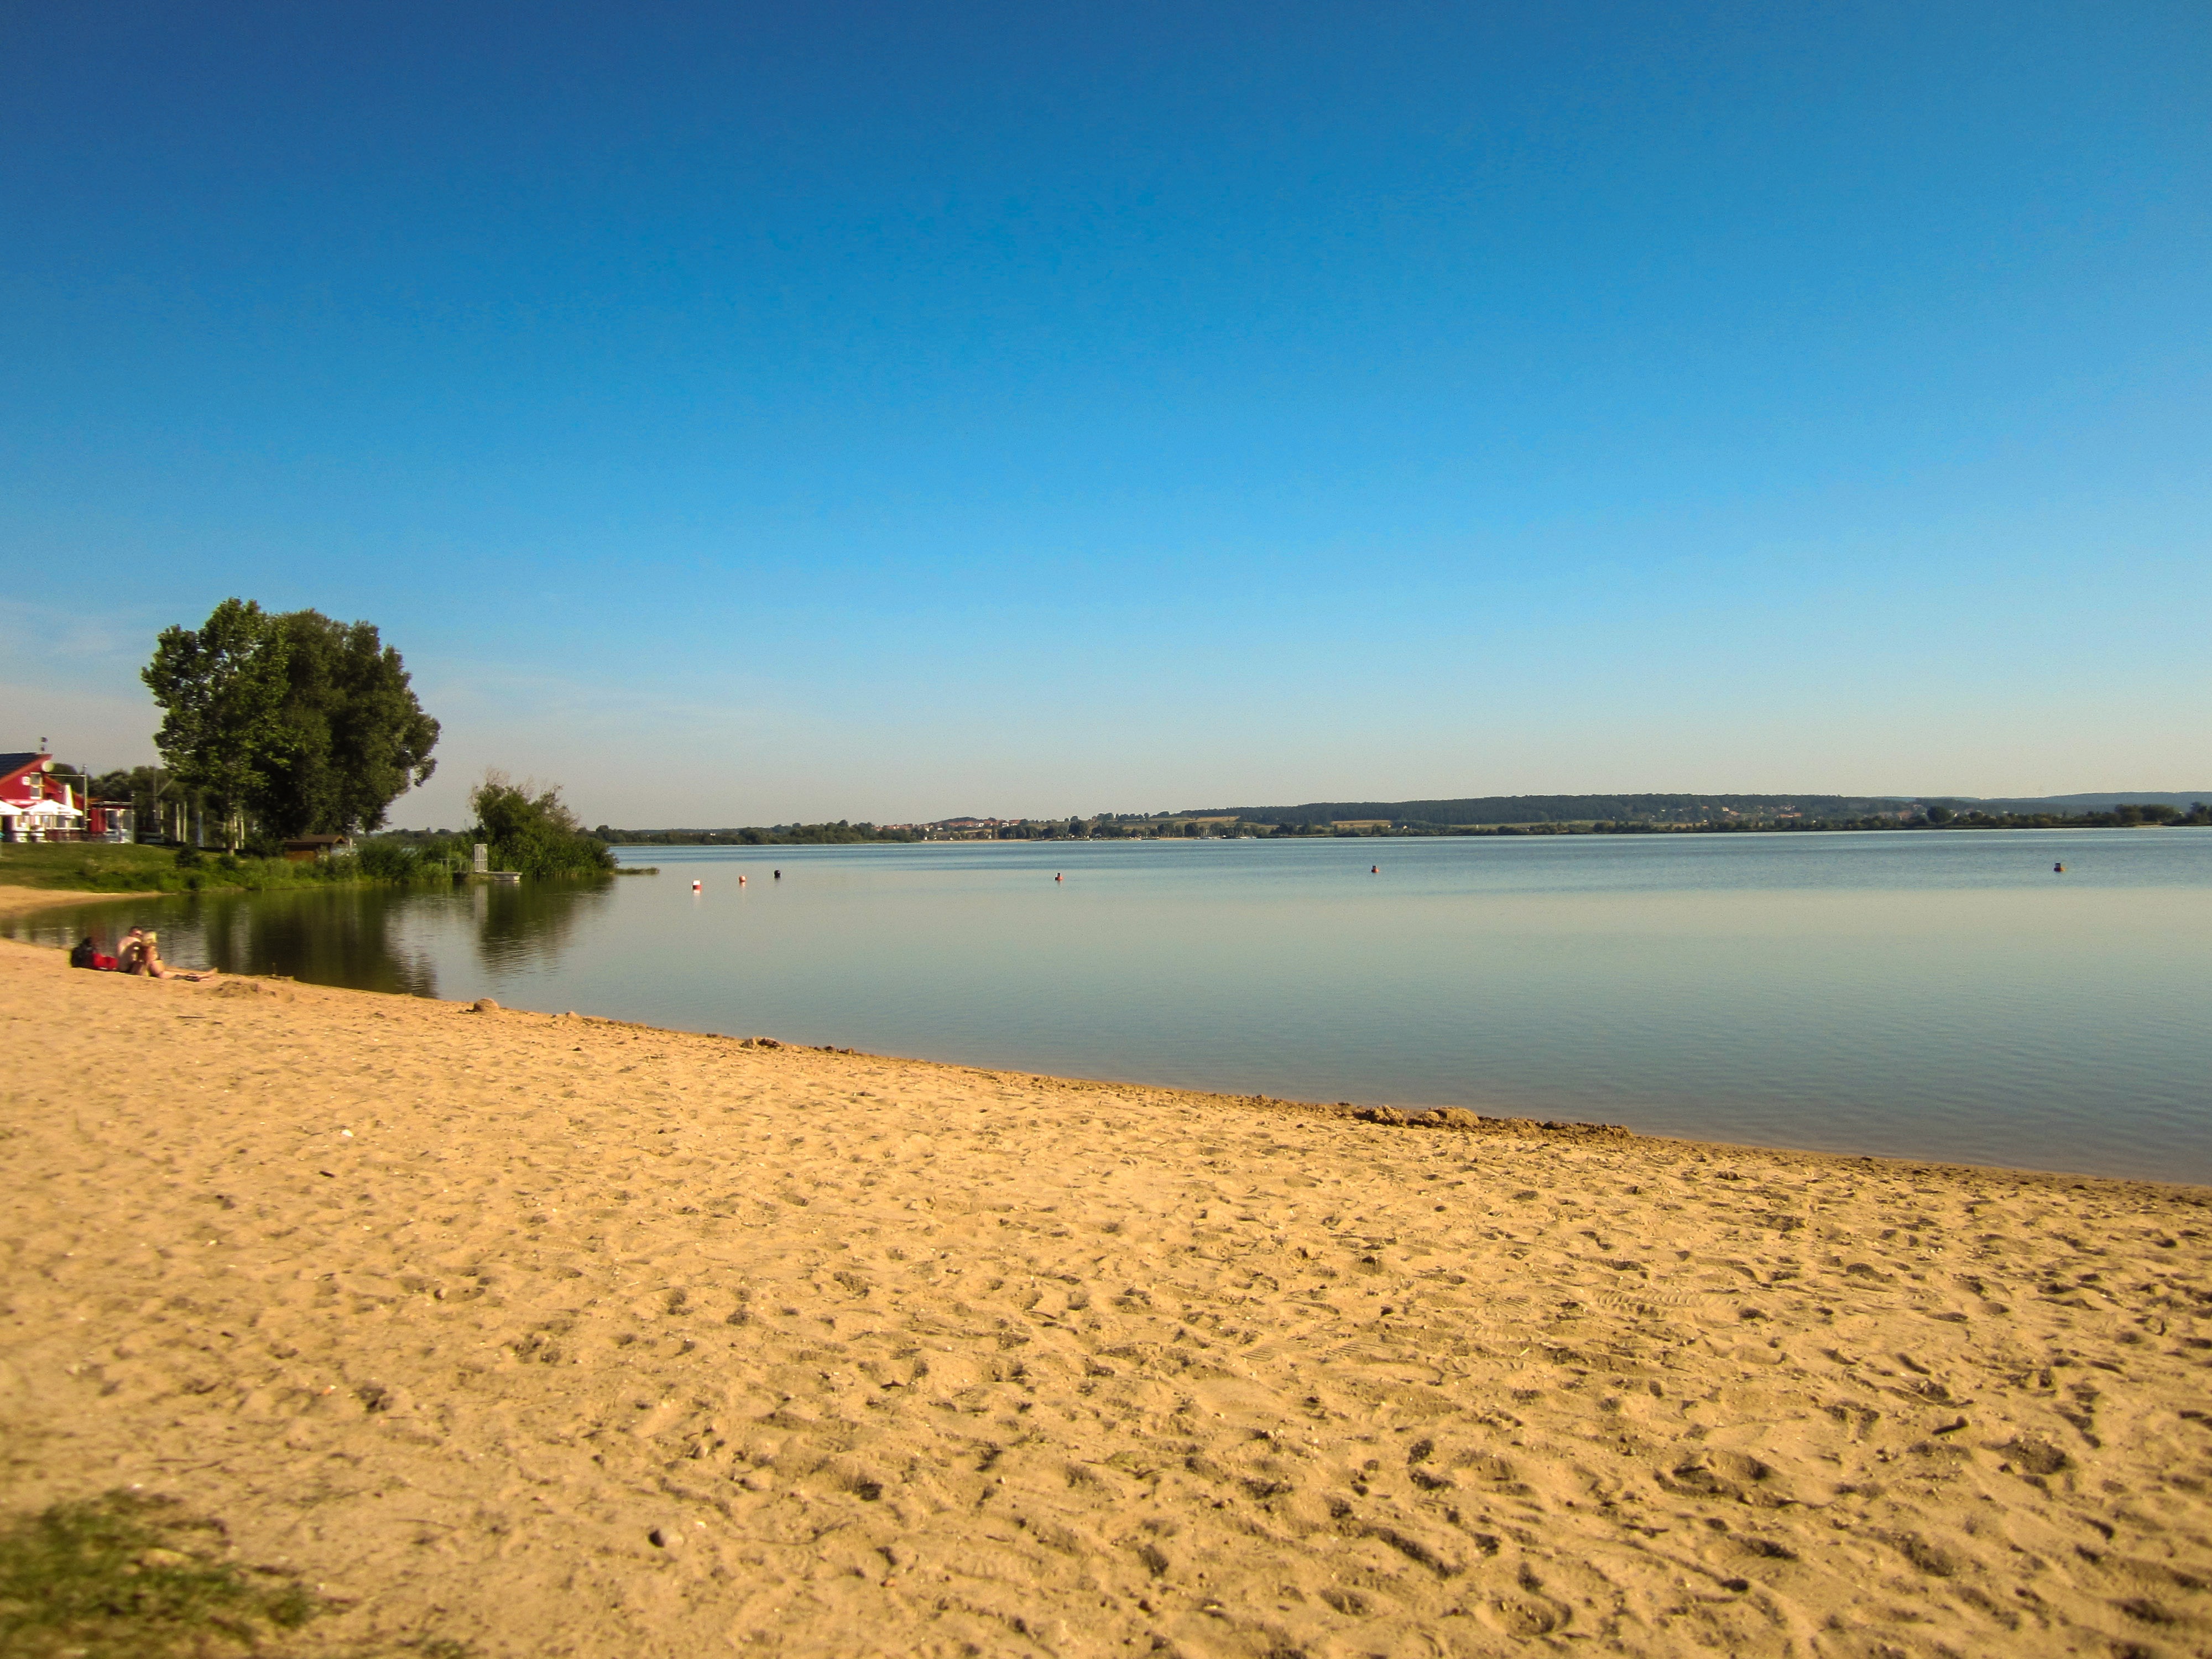
beach, landscape, sea, coast, water, nature, sand, horizon, morning, shore, lake, dawn, summer, dusk, holiday, bay, reservoir, body of water, bank, habitat, swiss francs, altmuehlsee, natural environment